Jules Sandeau

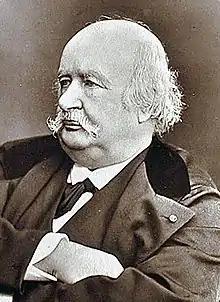
Sandeau,

Sandeau was born at Aubusson (Creuse), and was sent to Paris to study law, but spent much of his time in unruly behaviour with other students. He met George Sand, then Madame Dudevant, at Le Coudray in the house of a friend, and when she came to Paris in 1831 they had a relationship. The intimacy did not last long, but it produced "Rose et Blanche" (1831), a novel written together under the pseudonym J. Sand, from which George Sand took her famous pseudonym.